XO-3b

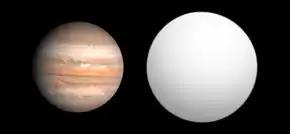
Size comparison of XO-3b with Jupiter.

XO-3b is an exoplanet with about 11.79 times the mass of Jupiter, and it orbits its parent star XO-3 in about 3.2 days. The radius of this object is 1.217 times that of Jupiter. Astronomers announced their discovery on May 30, 2007, at the American Astronomical Society in Honolulu, Hawaii. Its discovery is attributed to the combined effort of amateur and professional astronomers working together on the XO Project using a telescope located on the Haleakala summit in Hawaii.